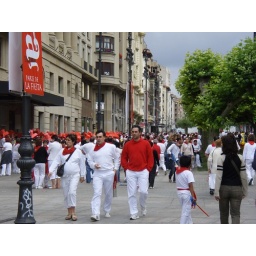
Everyone dresses in white and red